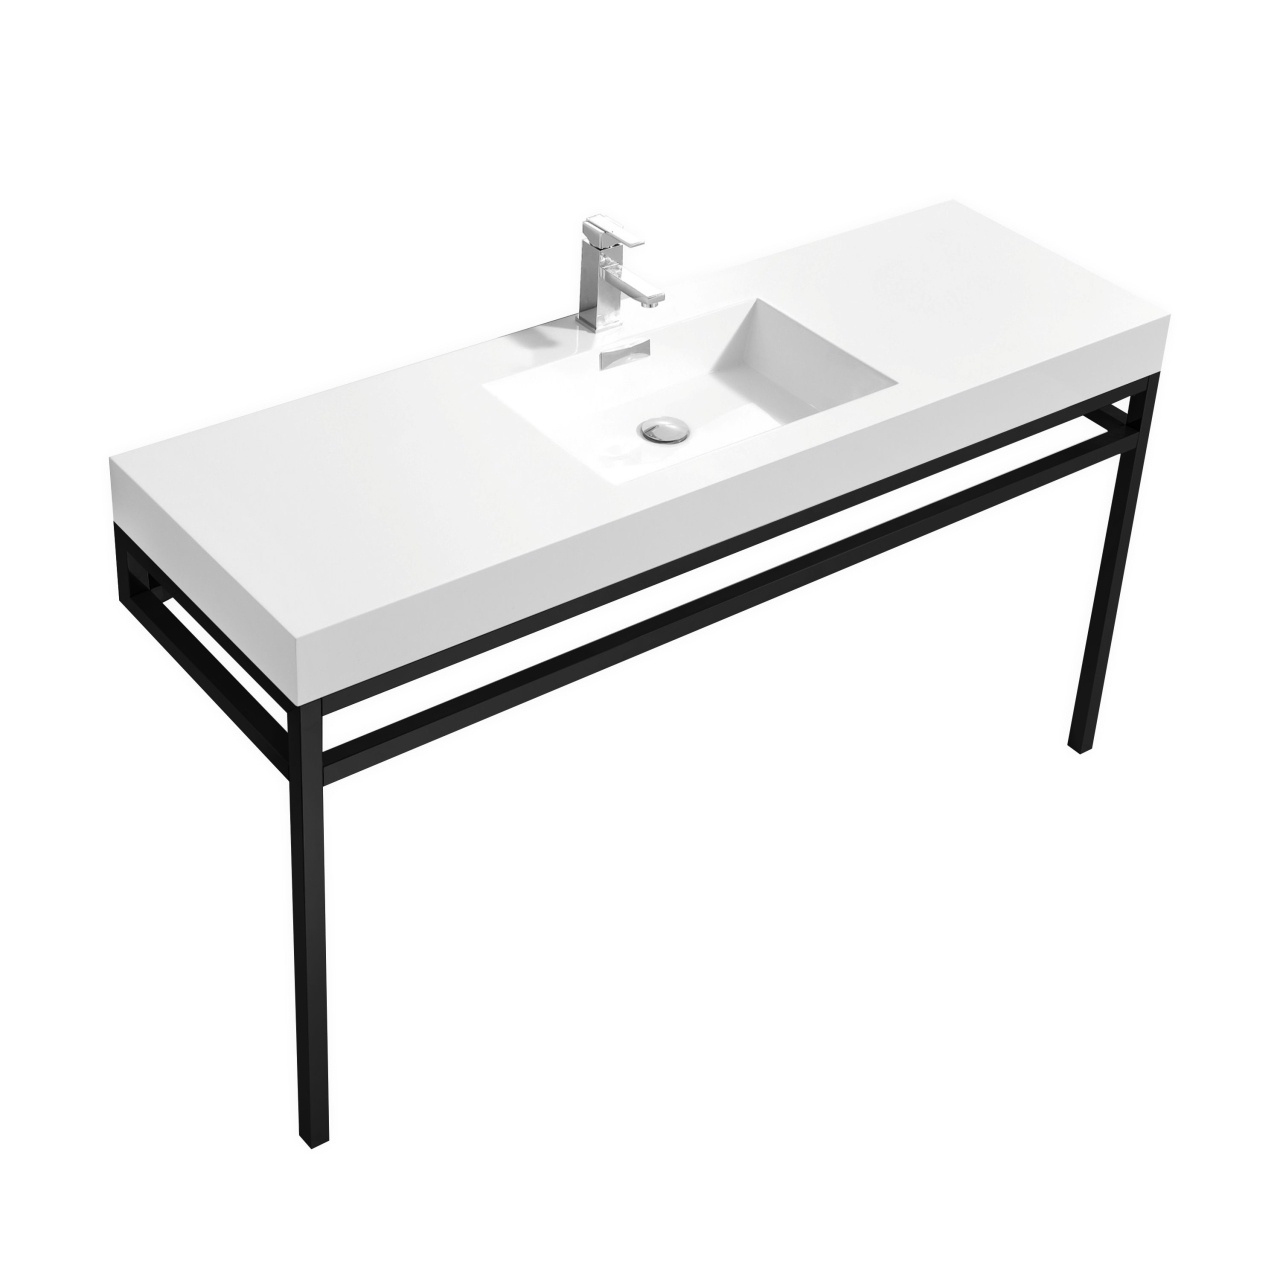
Haus 60" Single Sink Stainless Steel Console w/ White Acrylic Sink Matte Black
This elegant Console Vanity is compact in size and ideal for any small Bathroom or Powder Room. It's made of durable 16 Gage 316L Stainless Steel and comes with a Reinforced Acrylic Composite Sink w/ Matching Rectangular Chrome cover Overflow. The Stainless Steel frame is minimal, creating the impression of a larger bathroom. Included in the Price: Reinforced Acrylic Composite Sink with Overflow Stainless Steel Console in Matte Black Finish Features: 16 Gauge, 316L Construction Console Durable Reeinforced Acrylic Composite Sink Matching Rectangular Chrome Overflow Cover Minimum Assembly Required ADA Compliant Download Specs – Click Here * All specifications are subject to change without prior notice.
Category: Furniture > Cabinets & Storage > Vanities > Bathroom Vanities > Pedestal Vanities